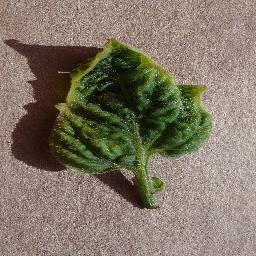
Label: Tomato___Tomato_Yellow_Leaf_Curl_Virus